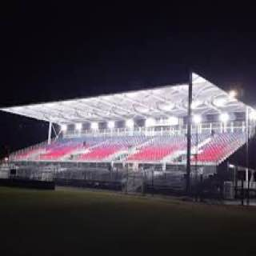
Rheinpark Stadium